Kenneth Branagh

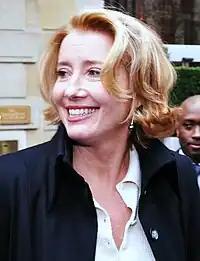
Branagh starred in numerous films and stage plays with Emma Thompson

Branagh's first film appearance was as an uncredited role as a Cambridge student in the sports drama "Chariots of Fire" (1981). Branagh achieved early success in his native Northern Ireland for his role as Billy, the title character in the BBC's "Play for Today" trilogy known as the "Billy Plays" (1982–84), written by Graham Reid and set in Belfast. He received acclaim in the UK for his stage performances, first winning the 1982 SWET Award for Best Newcomer, for his role as Judd in Julian Mitchell's "Another Country", after leaving RADA. Branagh was part of the new wave of actors to emerge from the academy. Others included Jonathan Pryce, Juliet Stevenson, Alan Rickman, Anton Lesser, Bruce Payne and Fiona Shaw. In 1984, he appeared in the Royal Shakespeare Company production of "Henry V", directed by Adrian Noble. The production played to sold-out audiences, especially at the Barbican in the City of London. It was this production that he adapted for the film version of the play in 1989. He and David Parfitt founded the Renaissance Theatre Company in 1987, following success with several productions on the London Fringe, including Branagh's full-scale production of "Romeo and Juliet" at the Lyric Studio, co-starring with Samantha Bond.